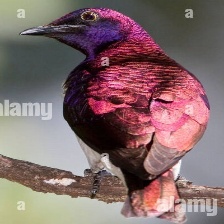
Species: VIOLET BACKED STARLING
Scientific name: CINNYRICINCLUS LEUCOGASTER